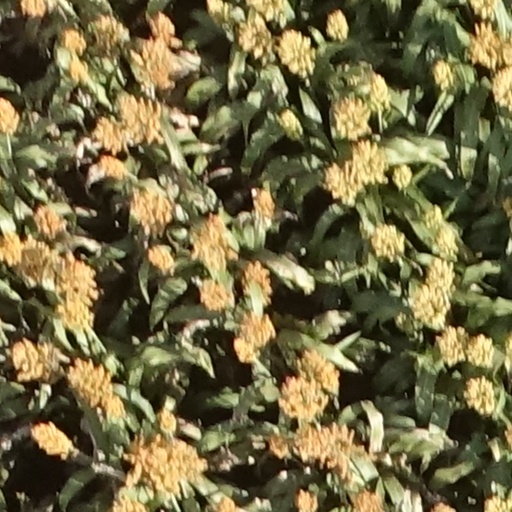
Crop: sorghum